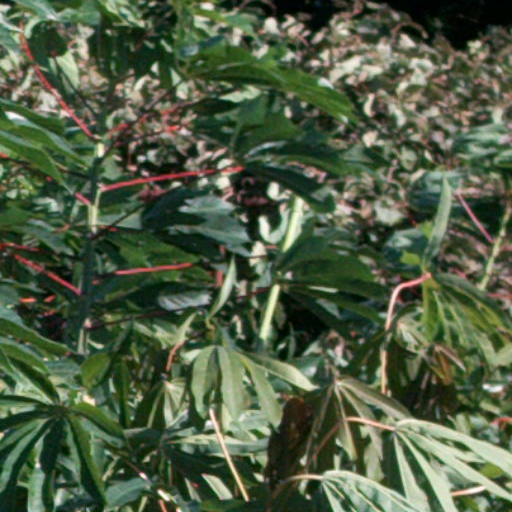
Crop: cassava